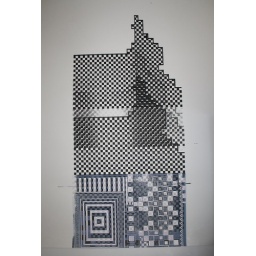
3.untitled slik screen print. 1 of 12. Printed on quad elephant size paper 1.30meters by 1m